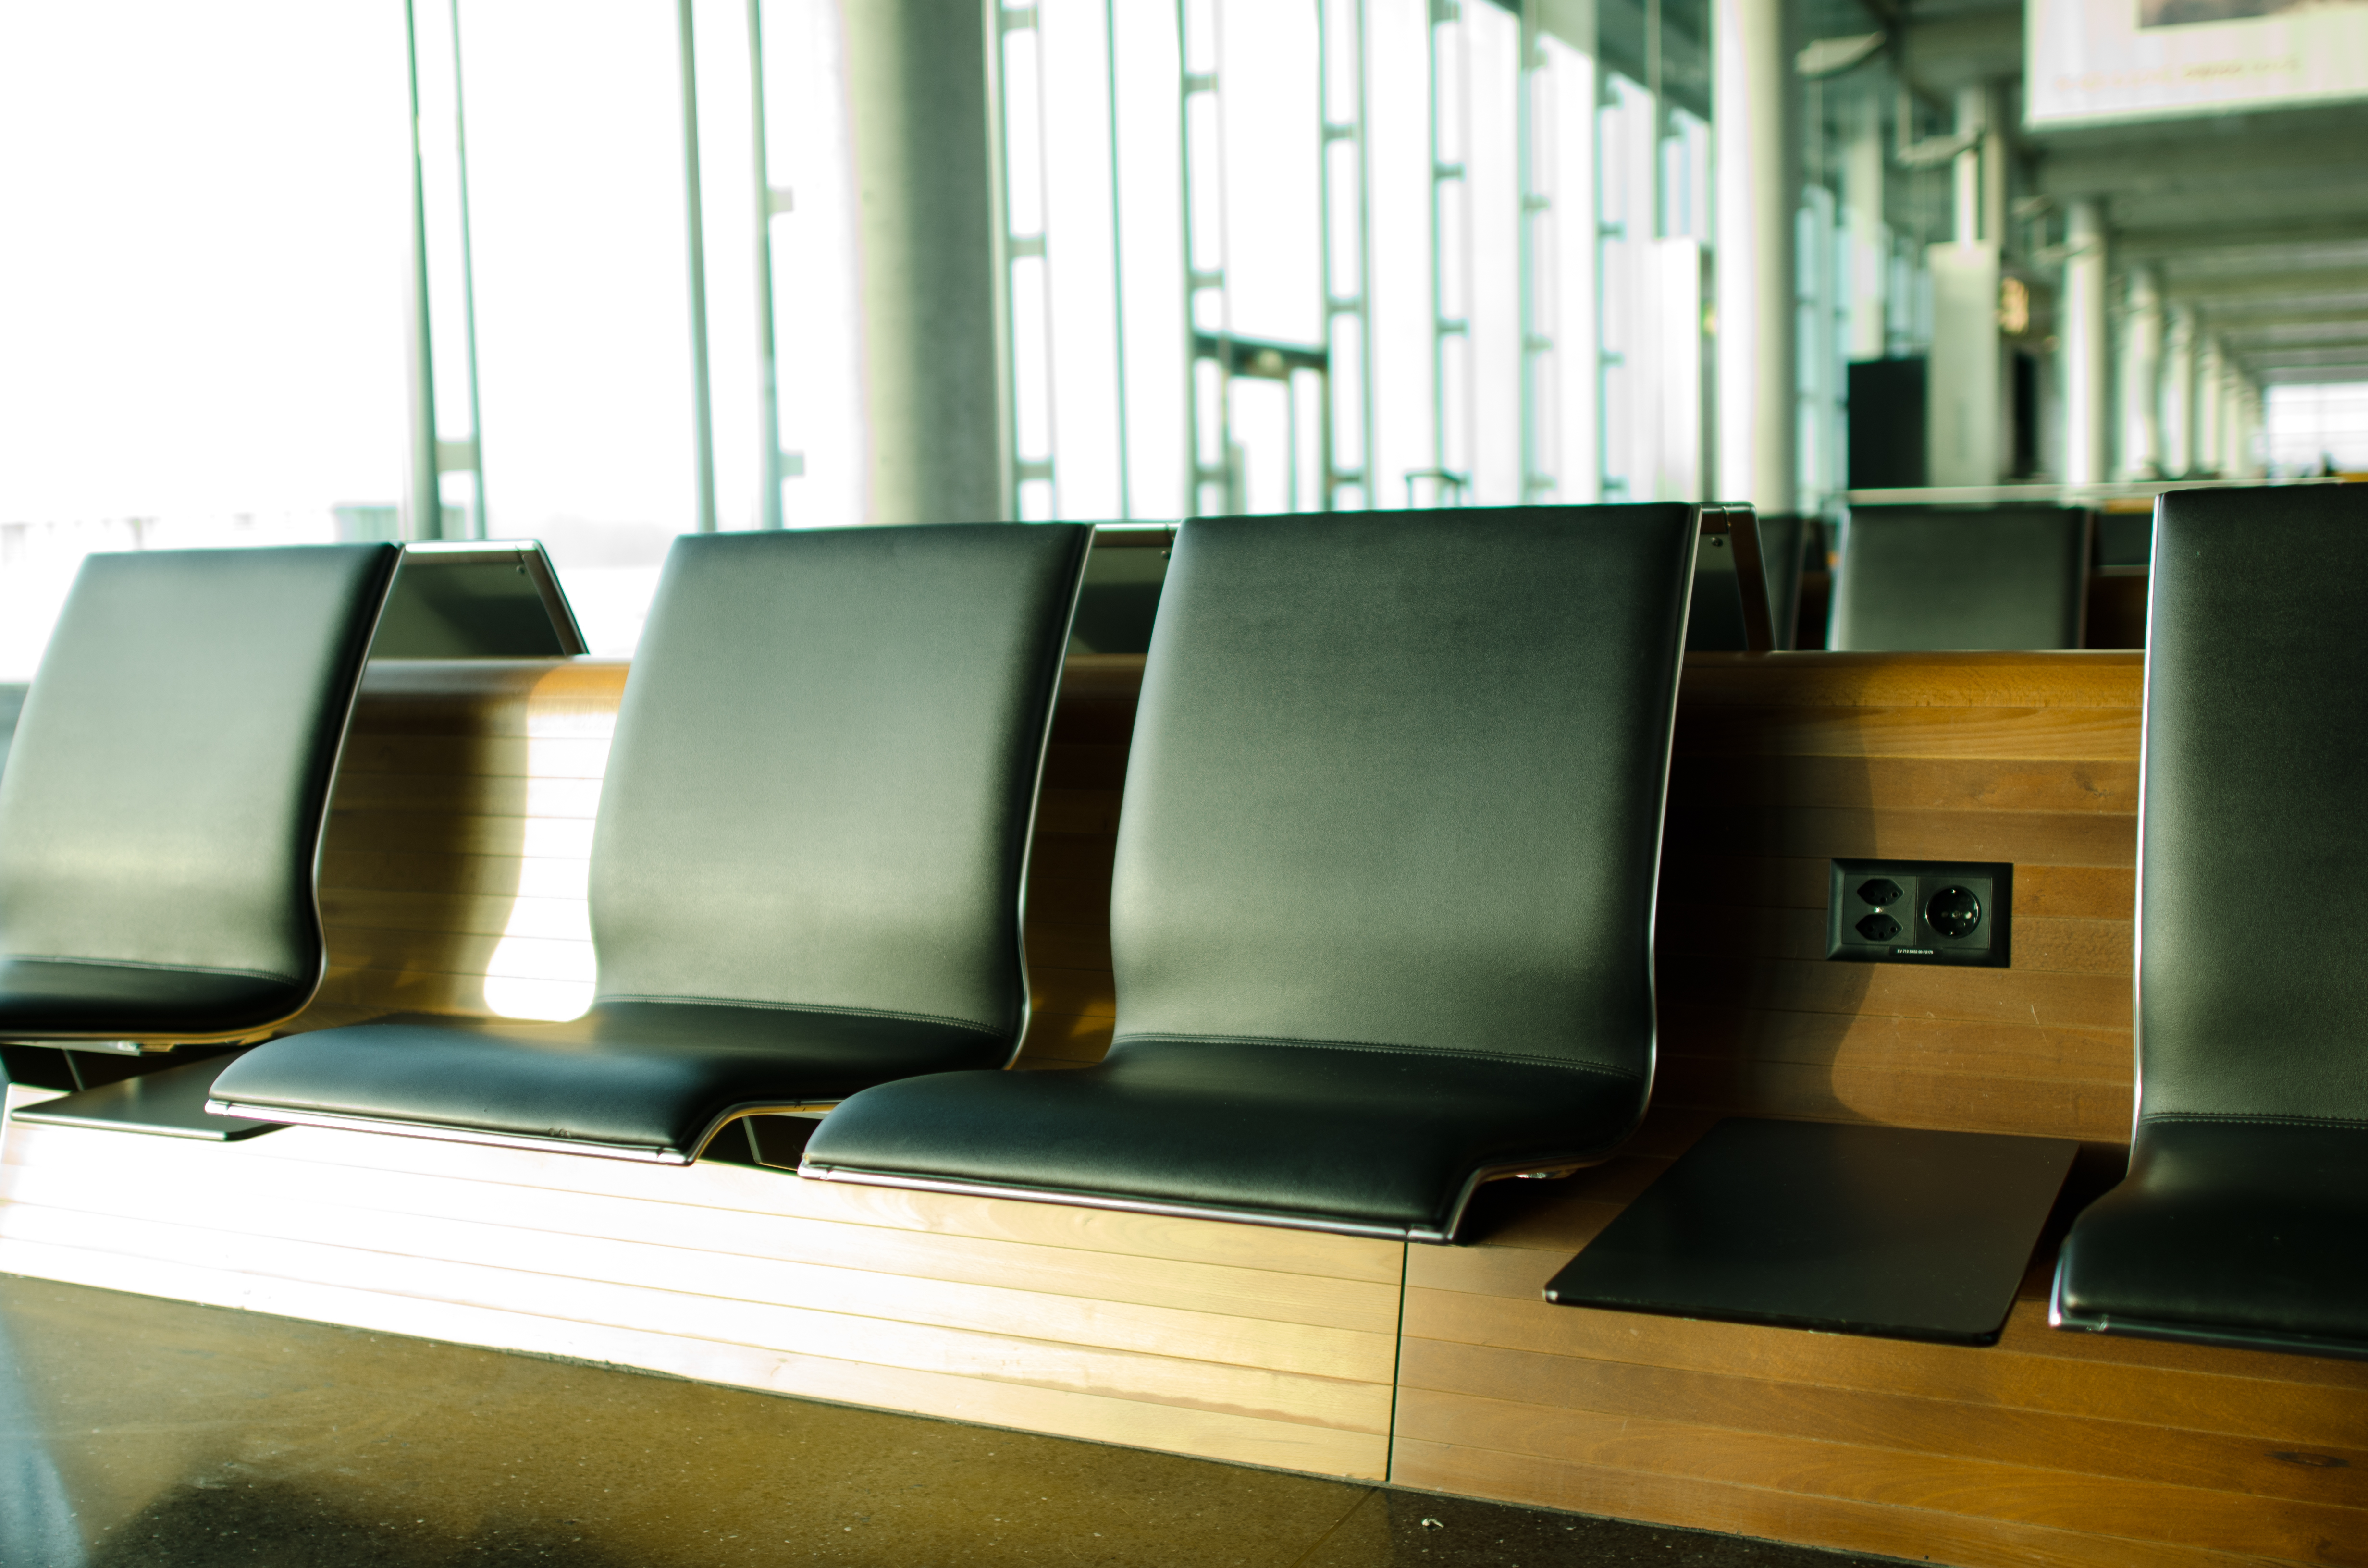
table, sunset, leather, seating, window, glass, airport, travelling, travel, transportation, transport, waiting, hall, office, living room, business, furniture, room, tourism, lounge, interior design, chairs, inside, indoors, departure, arrival, library, design, terminal, traveling, seats, airport gate, bustop